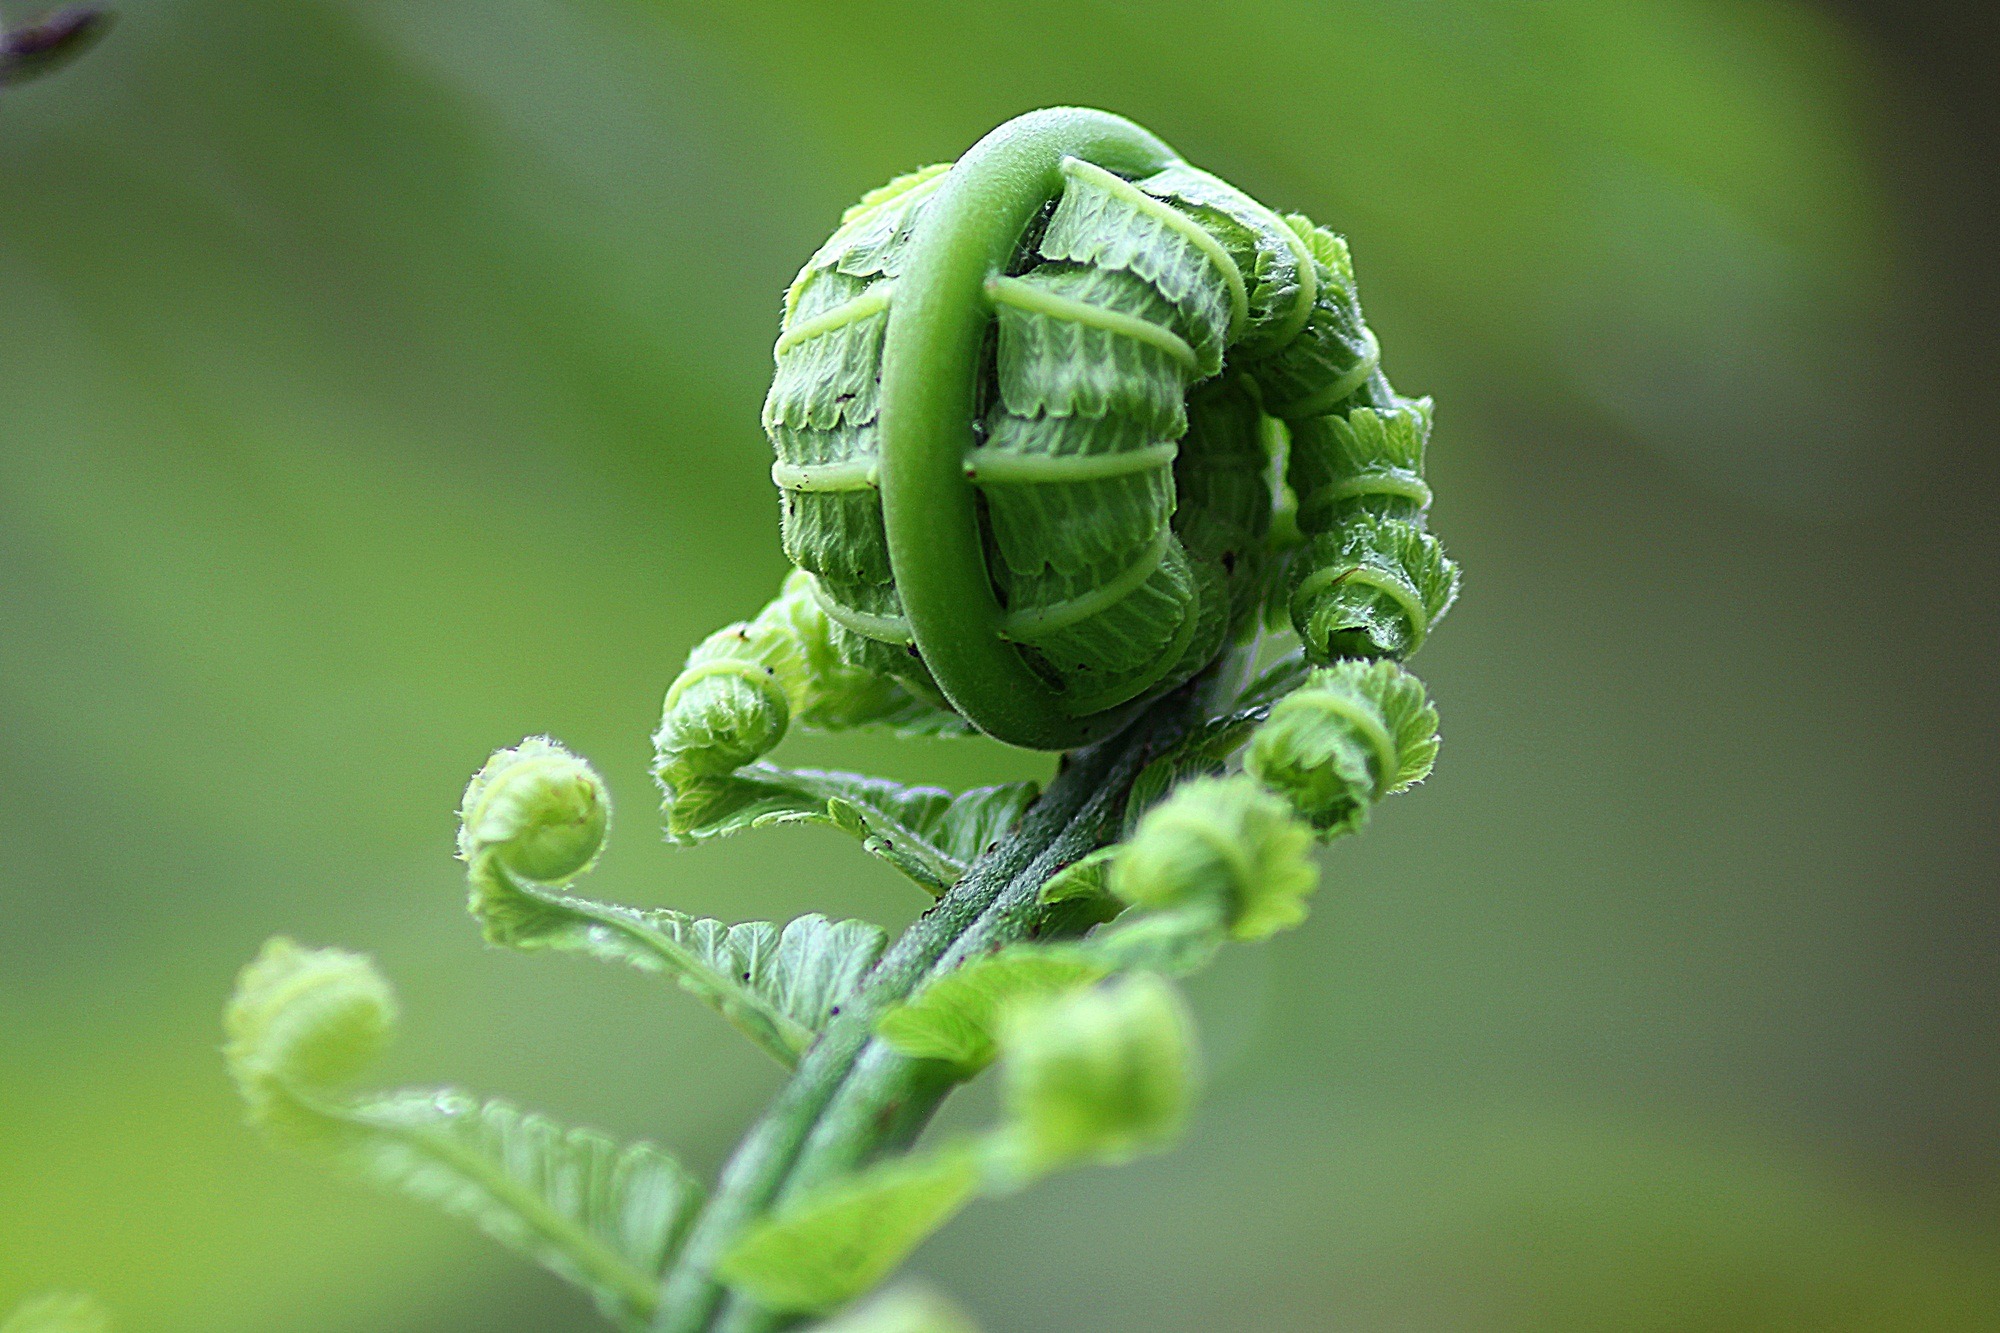
nature, grass, plant, leaf, environment, foliage, green, herb, natural, botany, agriculture, botanical, fern, close up, outdoors, vegetation, roll, horticulture, organic, macro photography, organism, plant stem, vascular plant